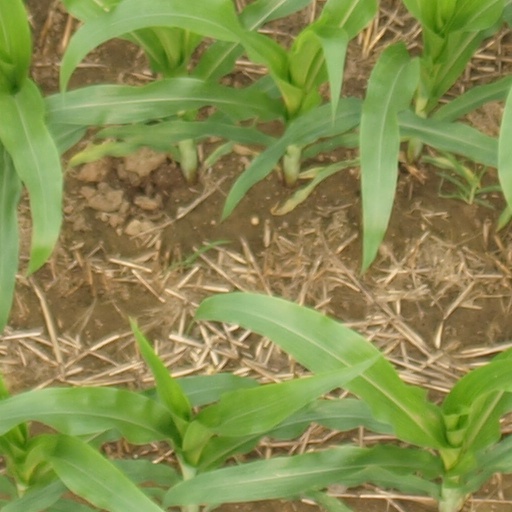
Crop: maize; corn